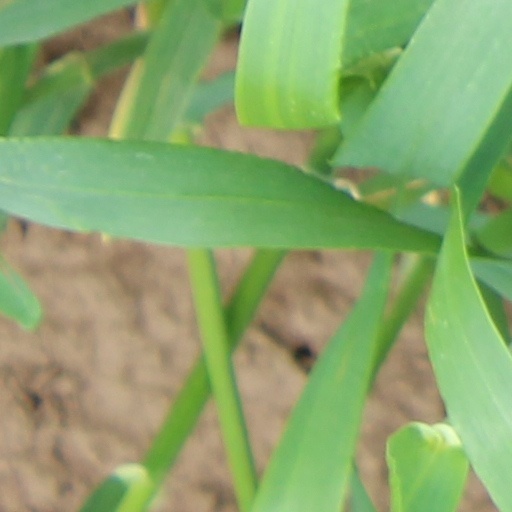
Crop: wheat